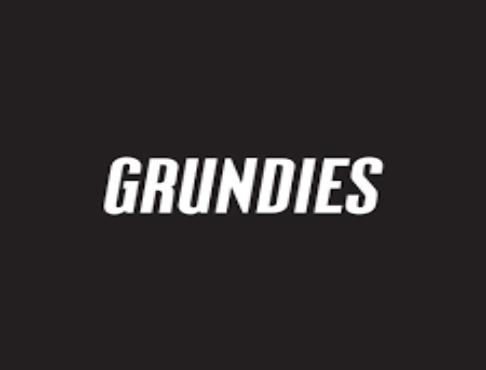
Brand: Grundies
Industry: Clothes